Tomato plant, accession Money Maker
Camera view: bottom (45 deg); turntable rotation: 300 degrees
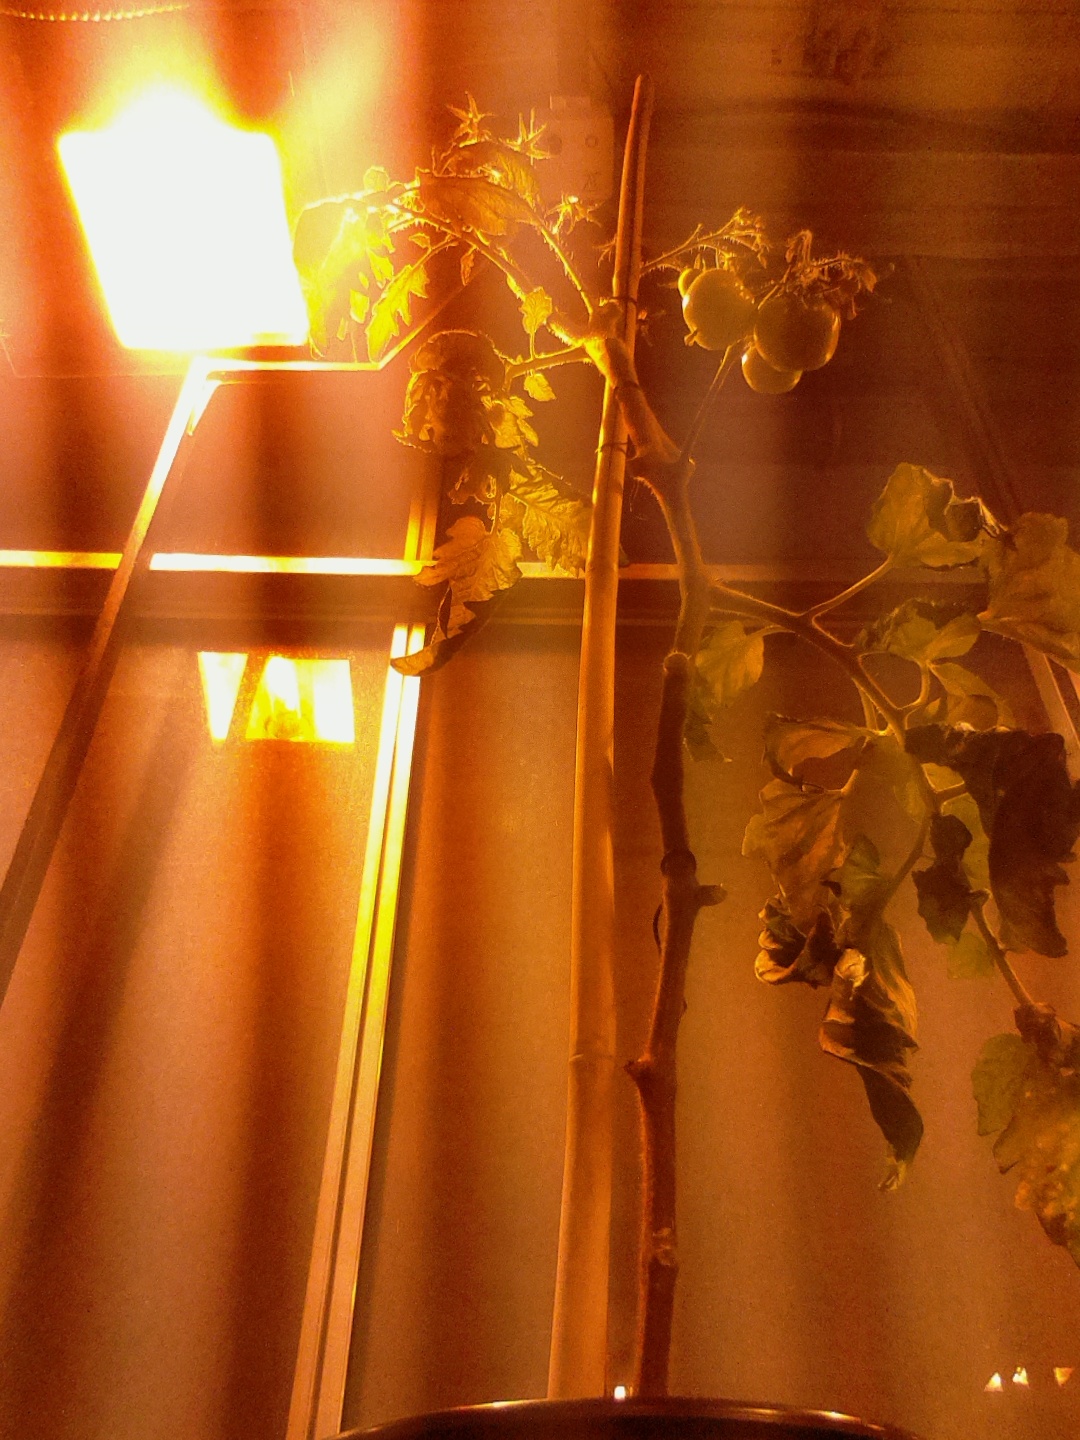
BBCH growth stage 76: 60%-70% of final fruit size